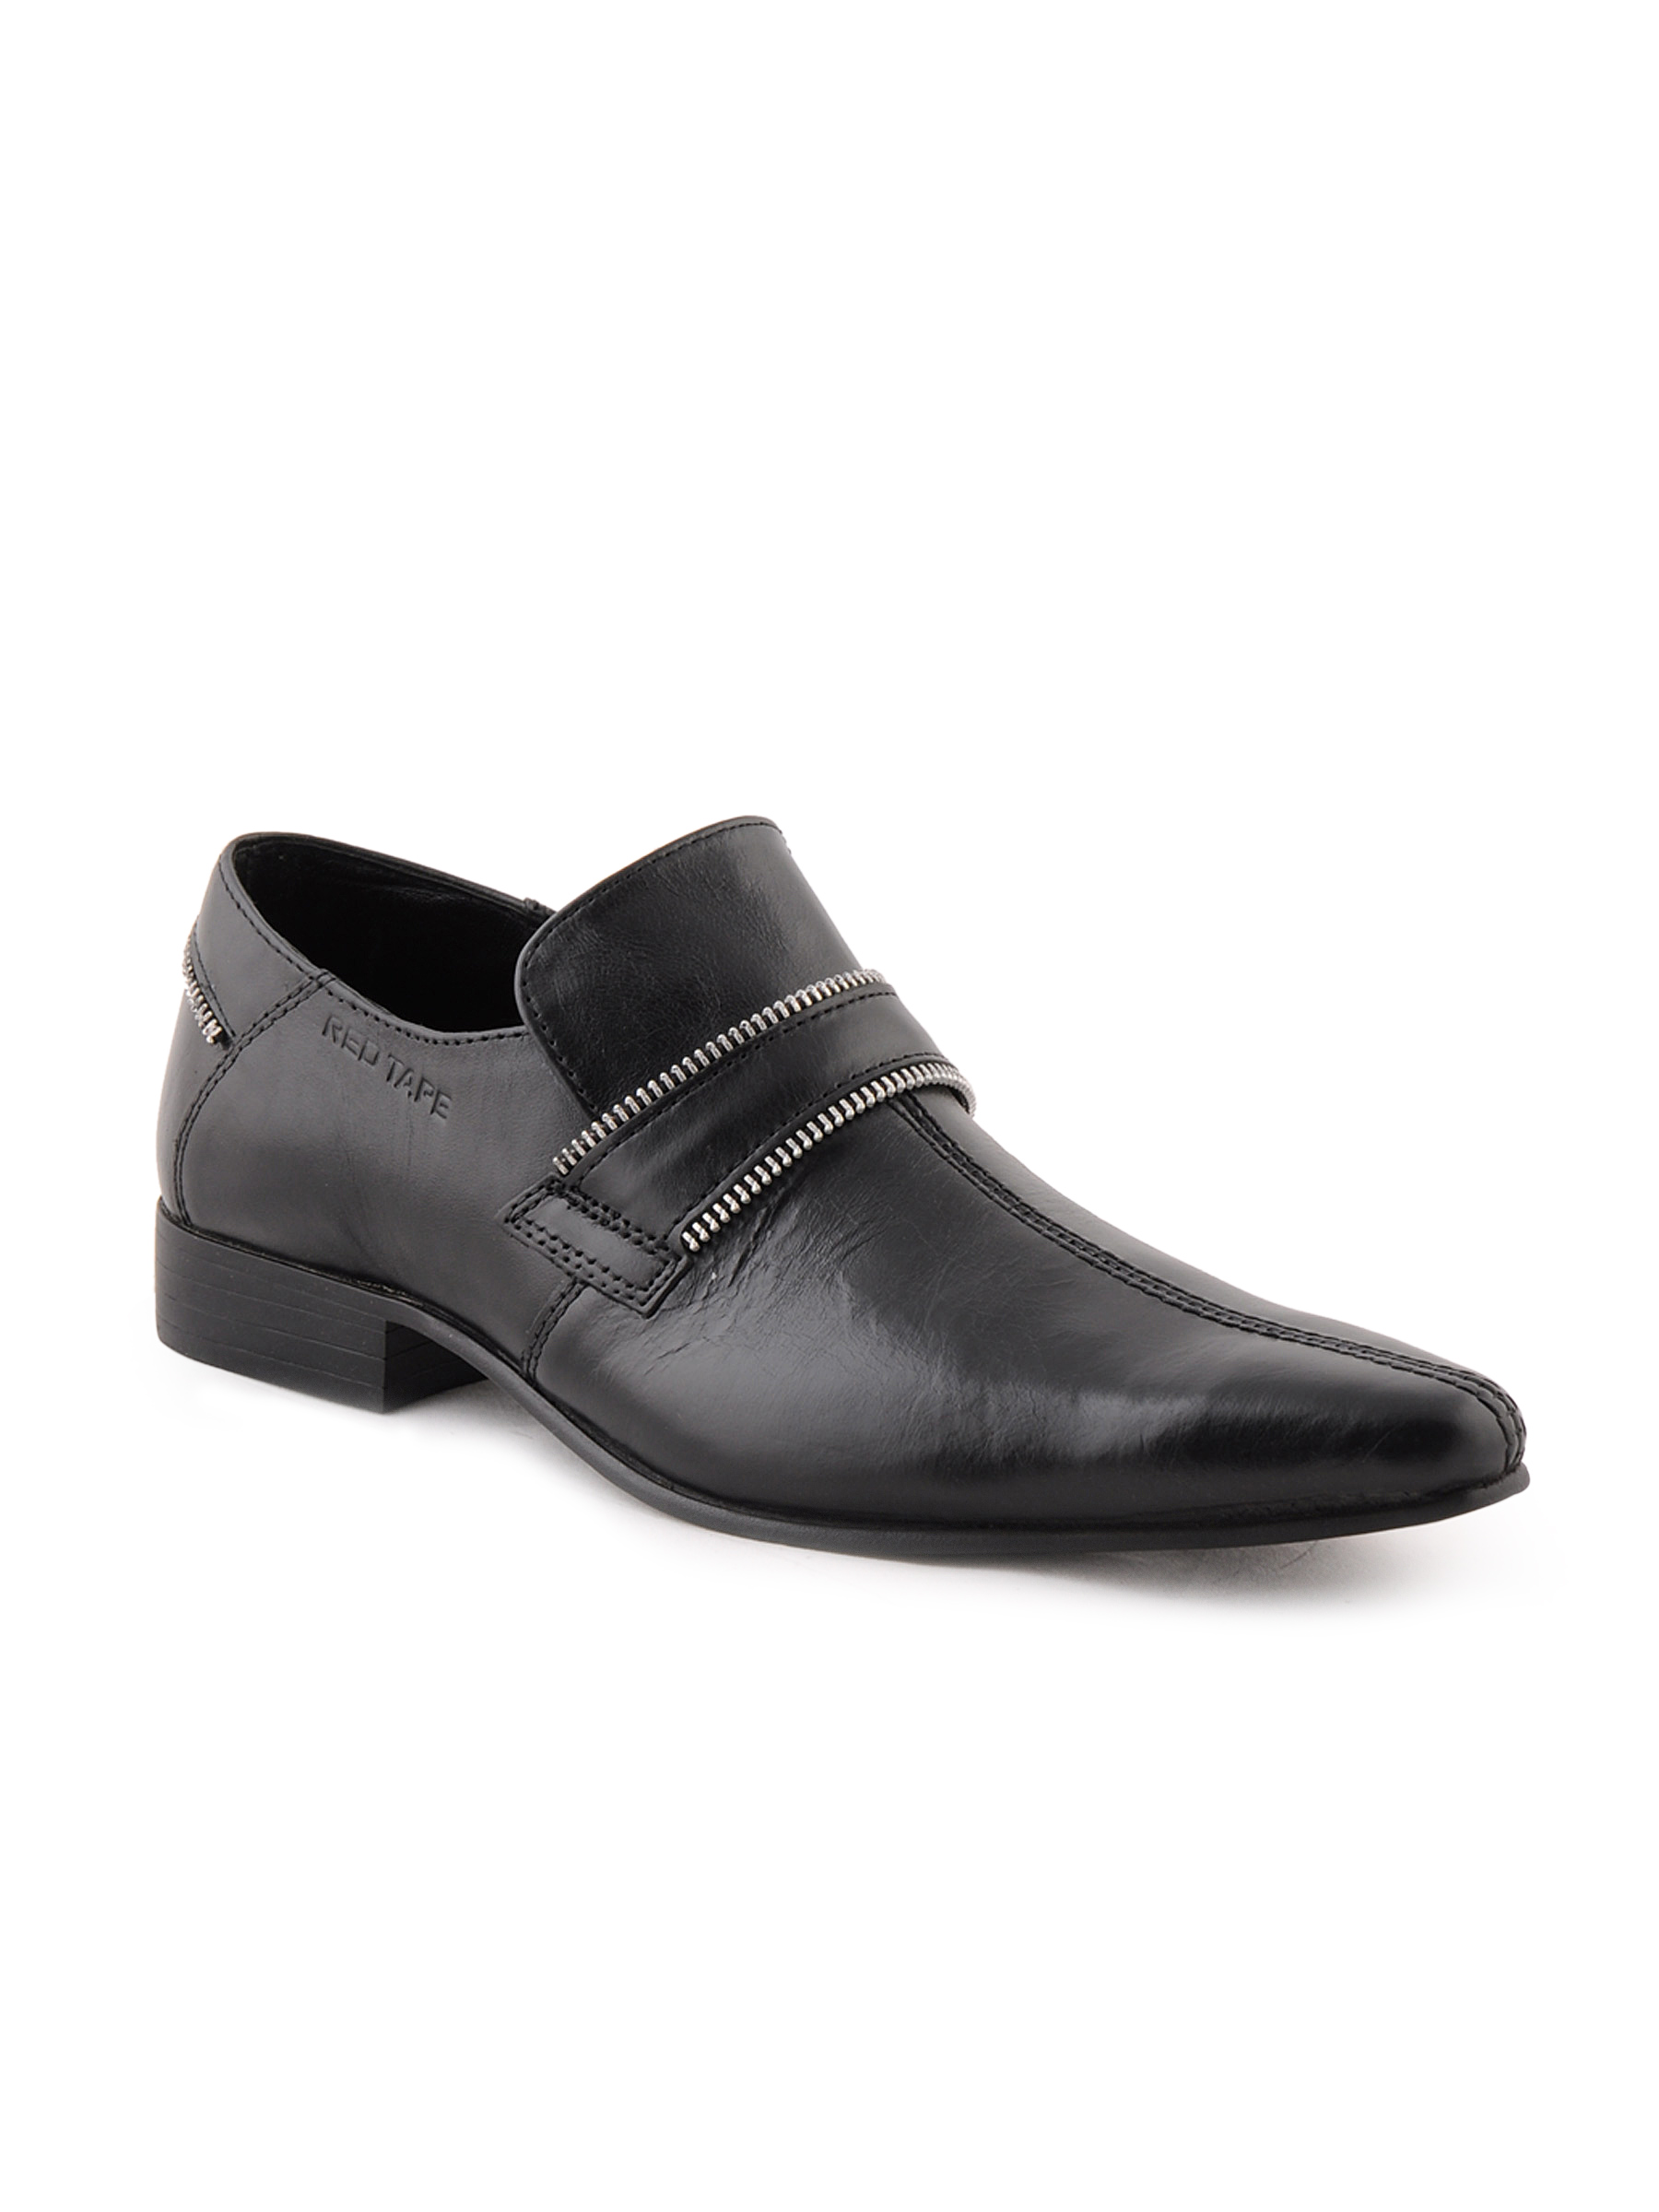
Red Tape Men Formal Black Formal Shoes
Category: Footwear / Shoes / Formal Shoes
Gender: Men
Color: Black
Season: Winter 2018
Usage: Formal